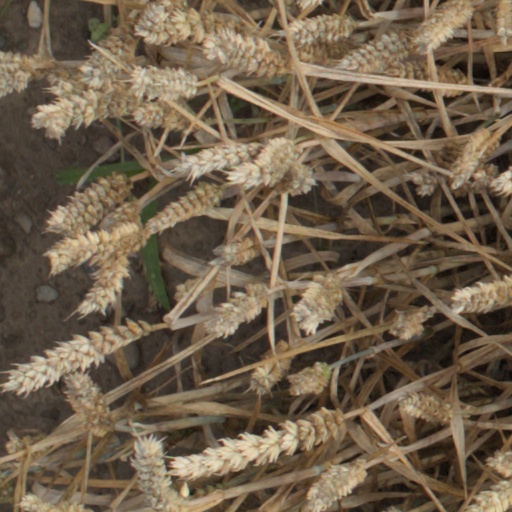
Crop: wheat